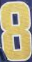
Number: 8